Battle of Plataea

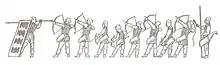
A typical Persian formation, ten ranks deep with "sparabara" (heavy infantry) in front, eight archers in the middle and a supervisor at the back.

Konijnendijk notes that the Greeks had sent hoplites and archers for the first few skirmishes, and that the archers had managed to turn these into a pitched battle by injuring the Persian commander's horse. He argues that the Persians had advantages in mobility, range, flexibility and lethality over the Greeks. He argues that the Persians could have outflanked the Greeks easily, but they did not because they actually did not outnumber the Greeks by a lot. He also argues that Mardonius normally would not propose a duel of champions between the Persian Immortals and Greek hoplites because it would reduce his numerical advantage. Konijnendijk argues that Mardonius had proposed the duel because he wanted to reduce the Greeks' numbers, and postulates that the Greeks may have been the ones who outnumbered the Persians, since the latter feared the size of the former's army. Konijendjik argues that the Persian strategy was to pursue a lengthened war and thus force a Greek retreat, since the latter had limited access to supplies and water. He argues that the Greek strategy was to pull the Persians into a pitched battle, because the former were logistically constrained while managing their large army for long; and because they might have believed the terrain was advantageous for them.